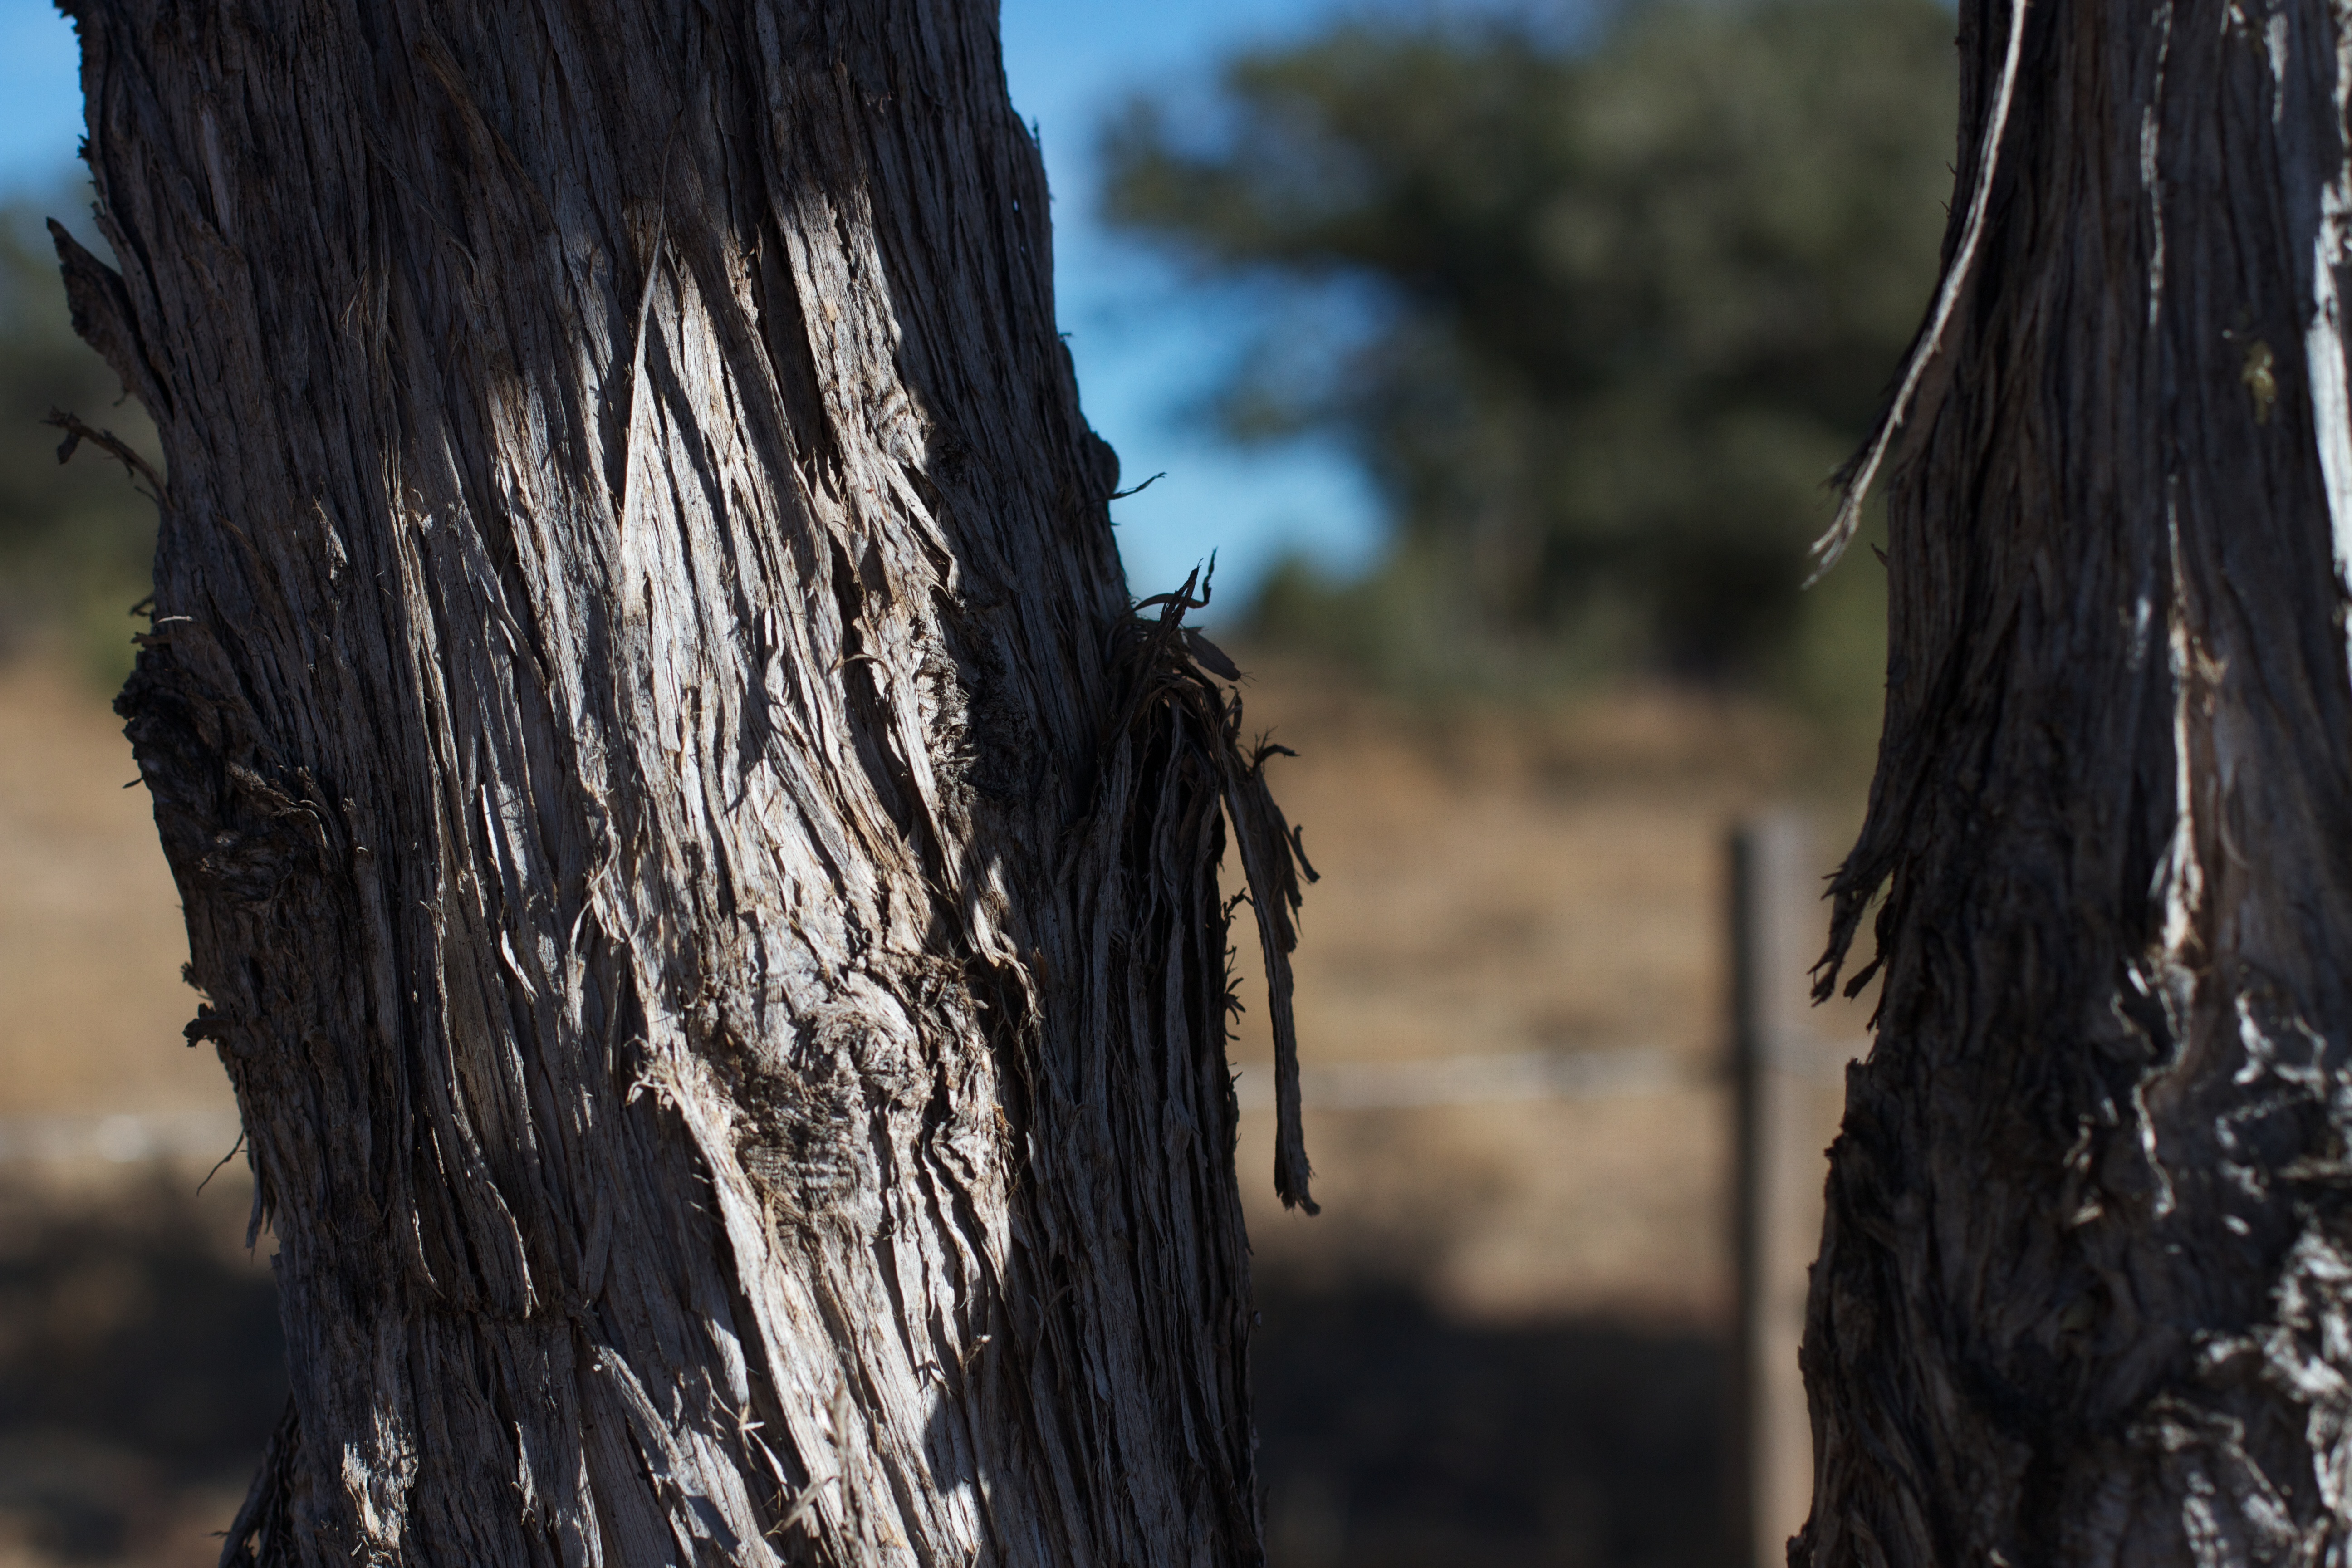
tree, nature, forest, branch, winter, plant, wood, sunlight, leaf, trunk, spring, autumn, season, cool image, habitat, natural environment, woody plant